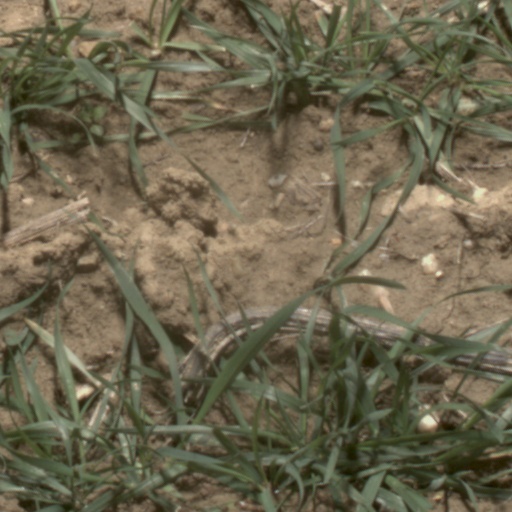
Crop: wheat